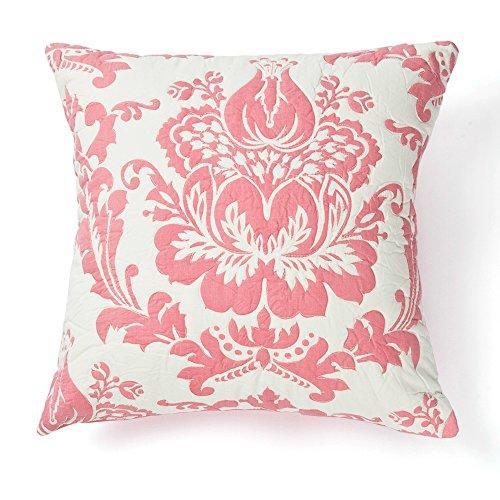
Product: Be-You-tiful Home Damask Euro Sham, King, Coral
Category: Home & Kitchen | Bedding | Kids' Bedding | Sheets & Pillowcases | Pillow Shams
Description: Intricate quilting, with elaborate design.
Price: $43.10
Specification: ProductDimensions:26x26x2inches|ItemWeight:11.7ounces|ShippingWeight:11.7ounces(Viewshippingratesandpolicies)|Manufacturer:AmityHome|ASIN:B074SP2T8Y|Itemmodelnumber:CC477CES